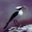
Label: bird